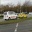
Label: ambulance